History of the Philadelphia 76ers

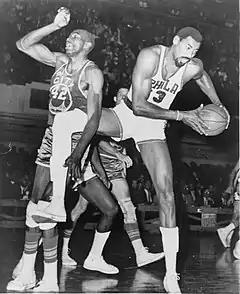
Wilt Chamberlain joined the Sixers in 1965, and in his third season (1967), he led the team to the NBA title.

In the 1964–65 season, the 76ers acquired the legendary Wilt Chamberlain from the Warriors; Chamberlain had been a high school legend at Overbrook High School in Philadelphia and began his career with the Warriors while they still played in Philadelphia. The 76ers would push the Celtics to seven games in the semifinals, with the 76ers trailing 110–109 in Game 7. After Hal Greer's pass was stolen by John Havlicek—an infamous blow to 76ers fans, rubbed in by fabled Celtics announcer Johnny Most when he yelled into the microphone "Havlicek stole the ball!"—the Celtics went on to beat the Los Angeles Lakers and win the NBA Championship.